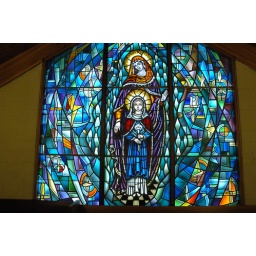
The large stained glass window in the chapel.